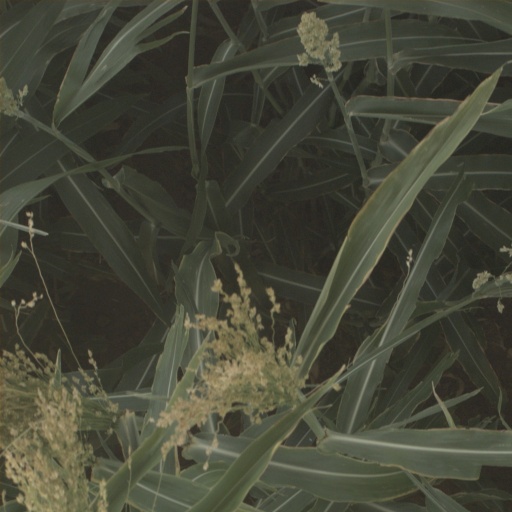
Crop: sorghum